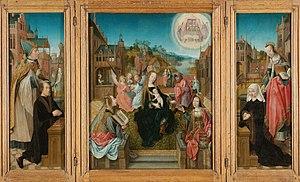
Le Maître de Delft est un maître anonyme peintre du gothique tardif actif dans le Nord des Pays-Bas entre 1490 et 1520 environ, nommé ainsi d'après un tableau commandé par le maire de Delft.
120 Tableaux du Rijksmuseum est un guide touristique comprenant des photos en noir et blanc d'une sélection de peintures conservées au Rijksmuseum d'Amsterdam. Il a été publié dans les années 1950-1990.